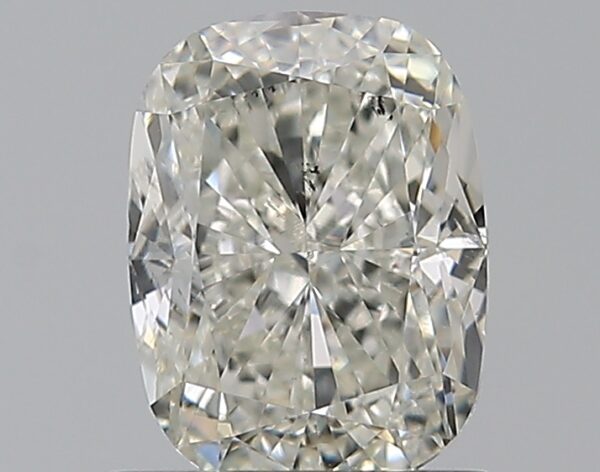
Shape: cushion
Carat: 1
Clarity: SI1
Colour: I
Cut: VG
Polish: EX
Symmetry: VG
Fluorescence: N
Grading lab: GIA
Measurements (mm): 6.51 x 4.93 x 3.51